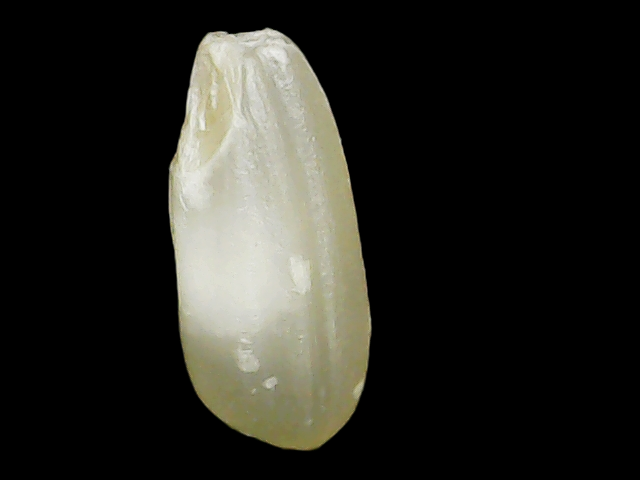
Rice variety: Binadhan10